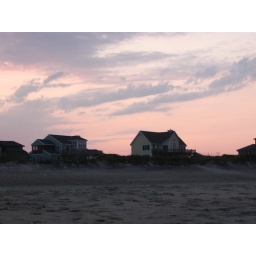
Pretty pink and purple clouds over the beach houses.